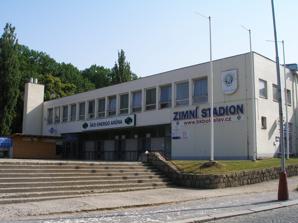
Building: Ško-Energo Aréna
Country: Czechia
Year built: 1956
Sports arena in Mladá Boleslav, Czech Republic Ško-Energo Aréna Former names Metrostav Aréna (2008-2011) Zlatopramen Arena (2006-2008) Zimní Stadion (1956-2006) Location Viničná 31, Mladá Boleslav , Czech Republic , 293 01 Coordinates 50°24′37″N 14°54′27″E / 50.41028°N 14.90750°E / 50.41028; 14.90750 Owner Mladá Boleslav Capacity 4,200 Field size 30 m × 60 m (98 ft × 197 ft) Construction Opened 26 November 1956 Renovated 2 October 1980 Expanded 2007–2008 Tenants BK Mlada Boleslav ( Czech Extraliga ) Ško-Energo Aréna is an indoor sporting arena located in Mladá Boleslav , Czech Republic . It is the home of BK Mladá Boleslav ice hockey club of the Czech Extraliga . External links Information from club website Arena information This article about a European ice hockey arena is a stub . You can help Wikipedia by expanding it . v t e This article about a Czech Republic sports venue is a stub . You can help Wikipedia by expanding it . v t e